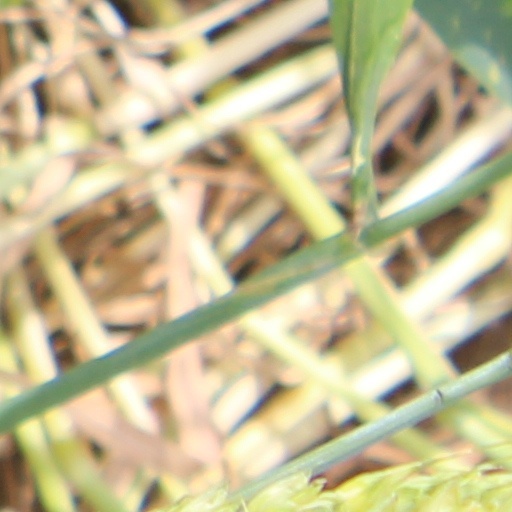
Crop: wheat